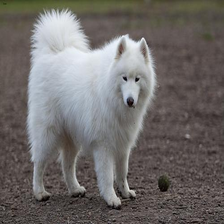
Species: dog
Breed: samoyed